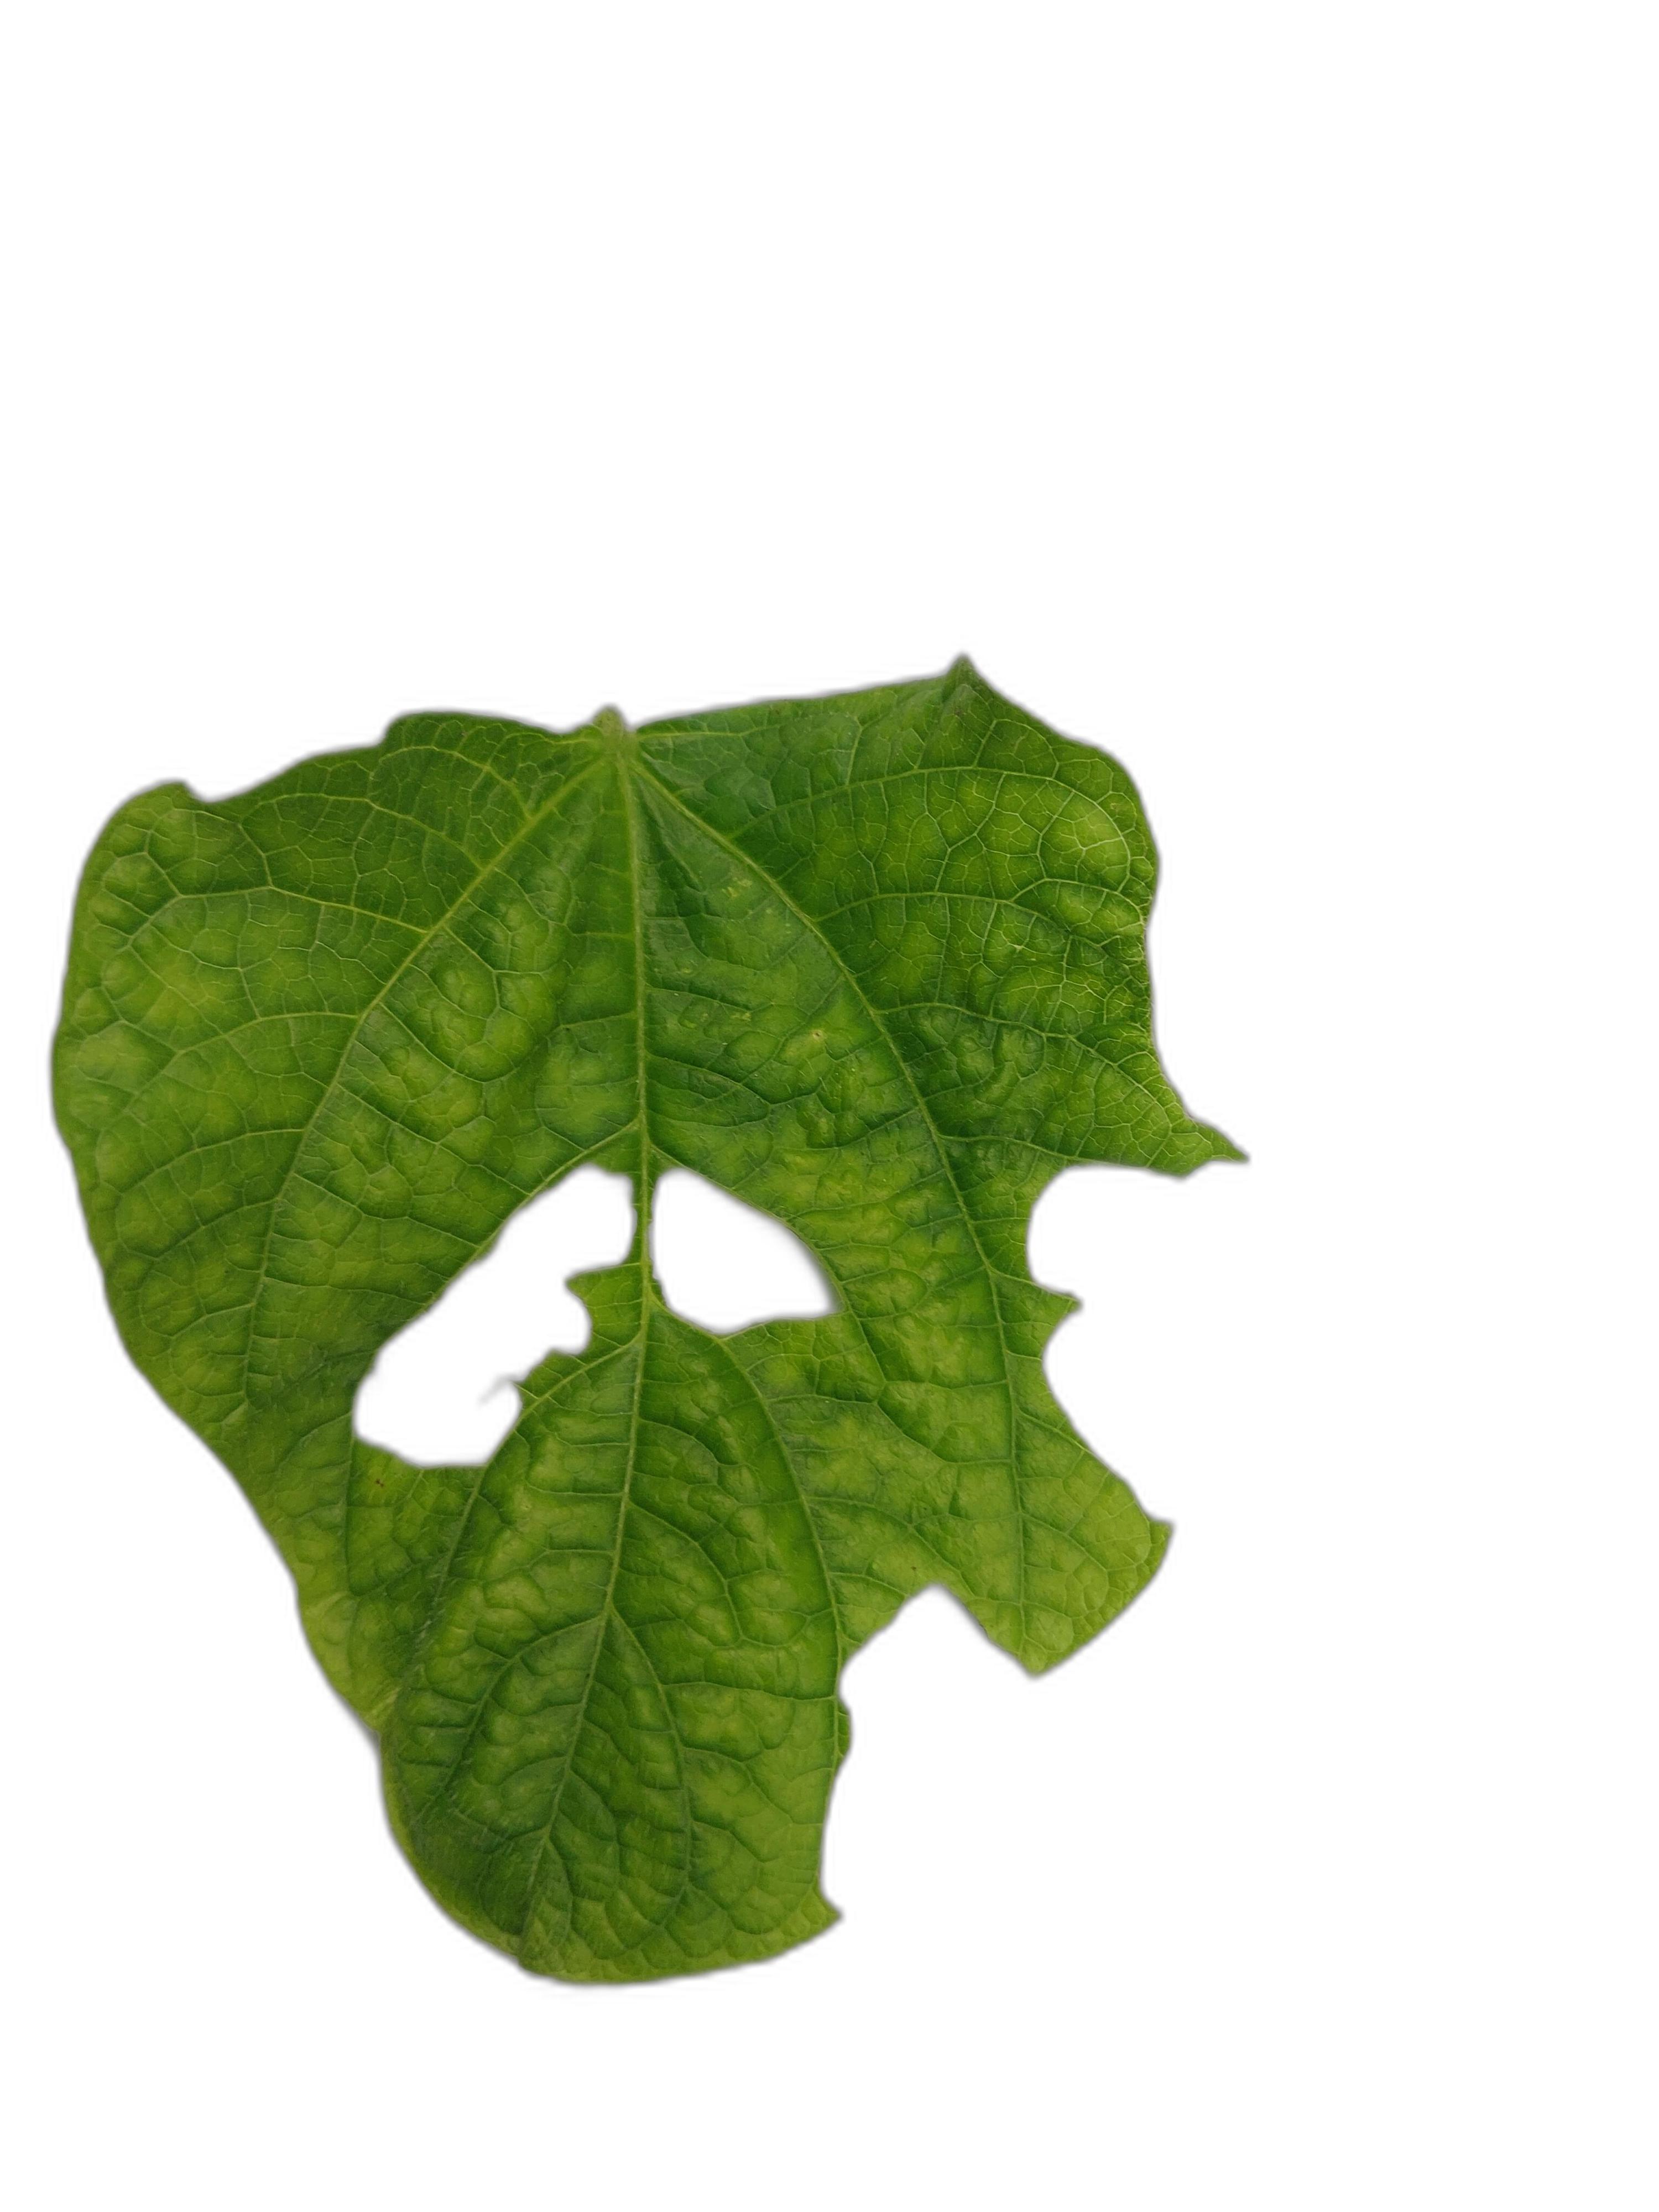
Label: Leaf Crinkle